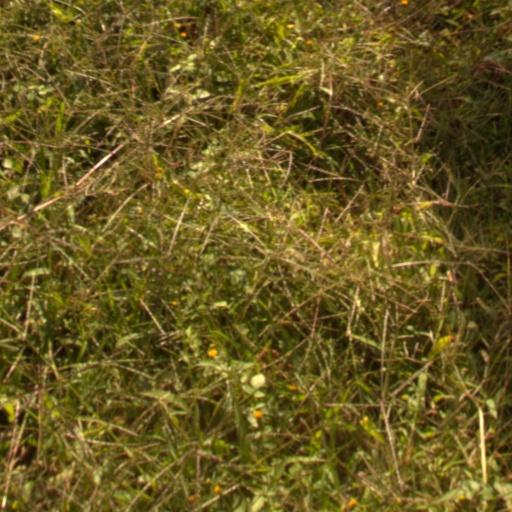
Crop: grape